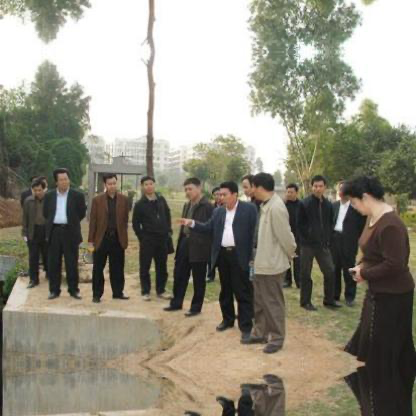
Objects in the image:
label: head
label: head
label: head
label: head
label: head
label: head
label: head
label: head
label: head
label: head
label: head
label: head
label: head